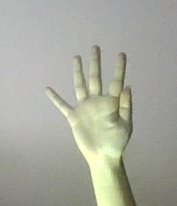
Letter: sheen